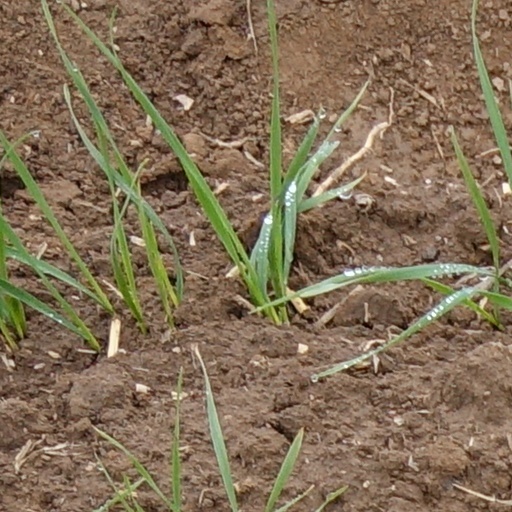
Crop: wheat